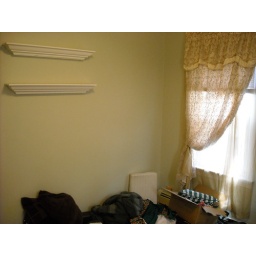
medium bedroom, standing by closet door. door in is to left of shelves.